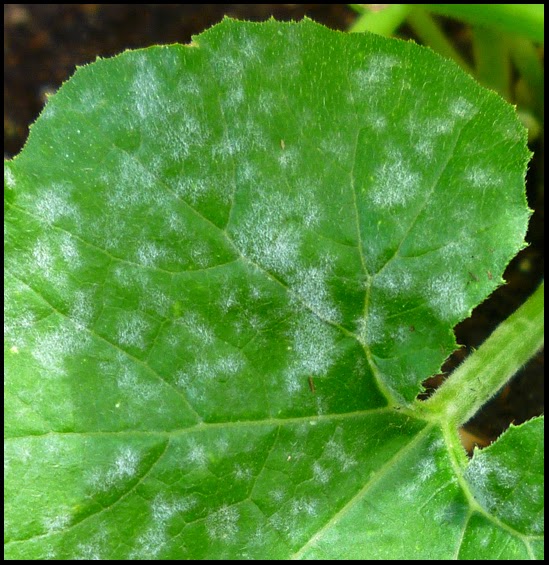
Labels: Squash Powdery mildew leaf